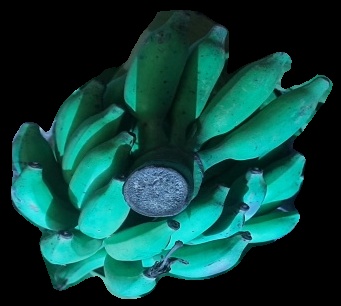
Variety: elakki-bale
Grade: grade3